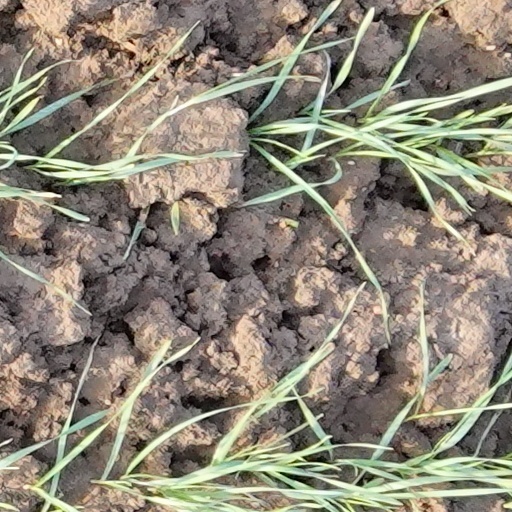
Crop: wheat